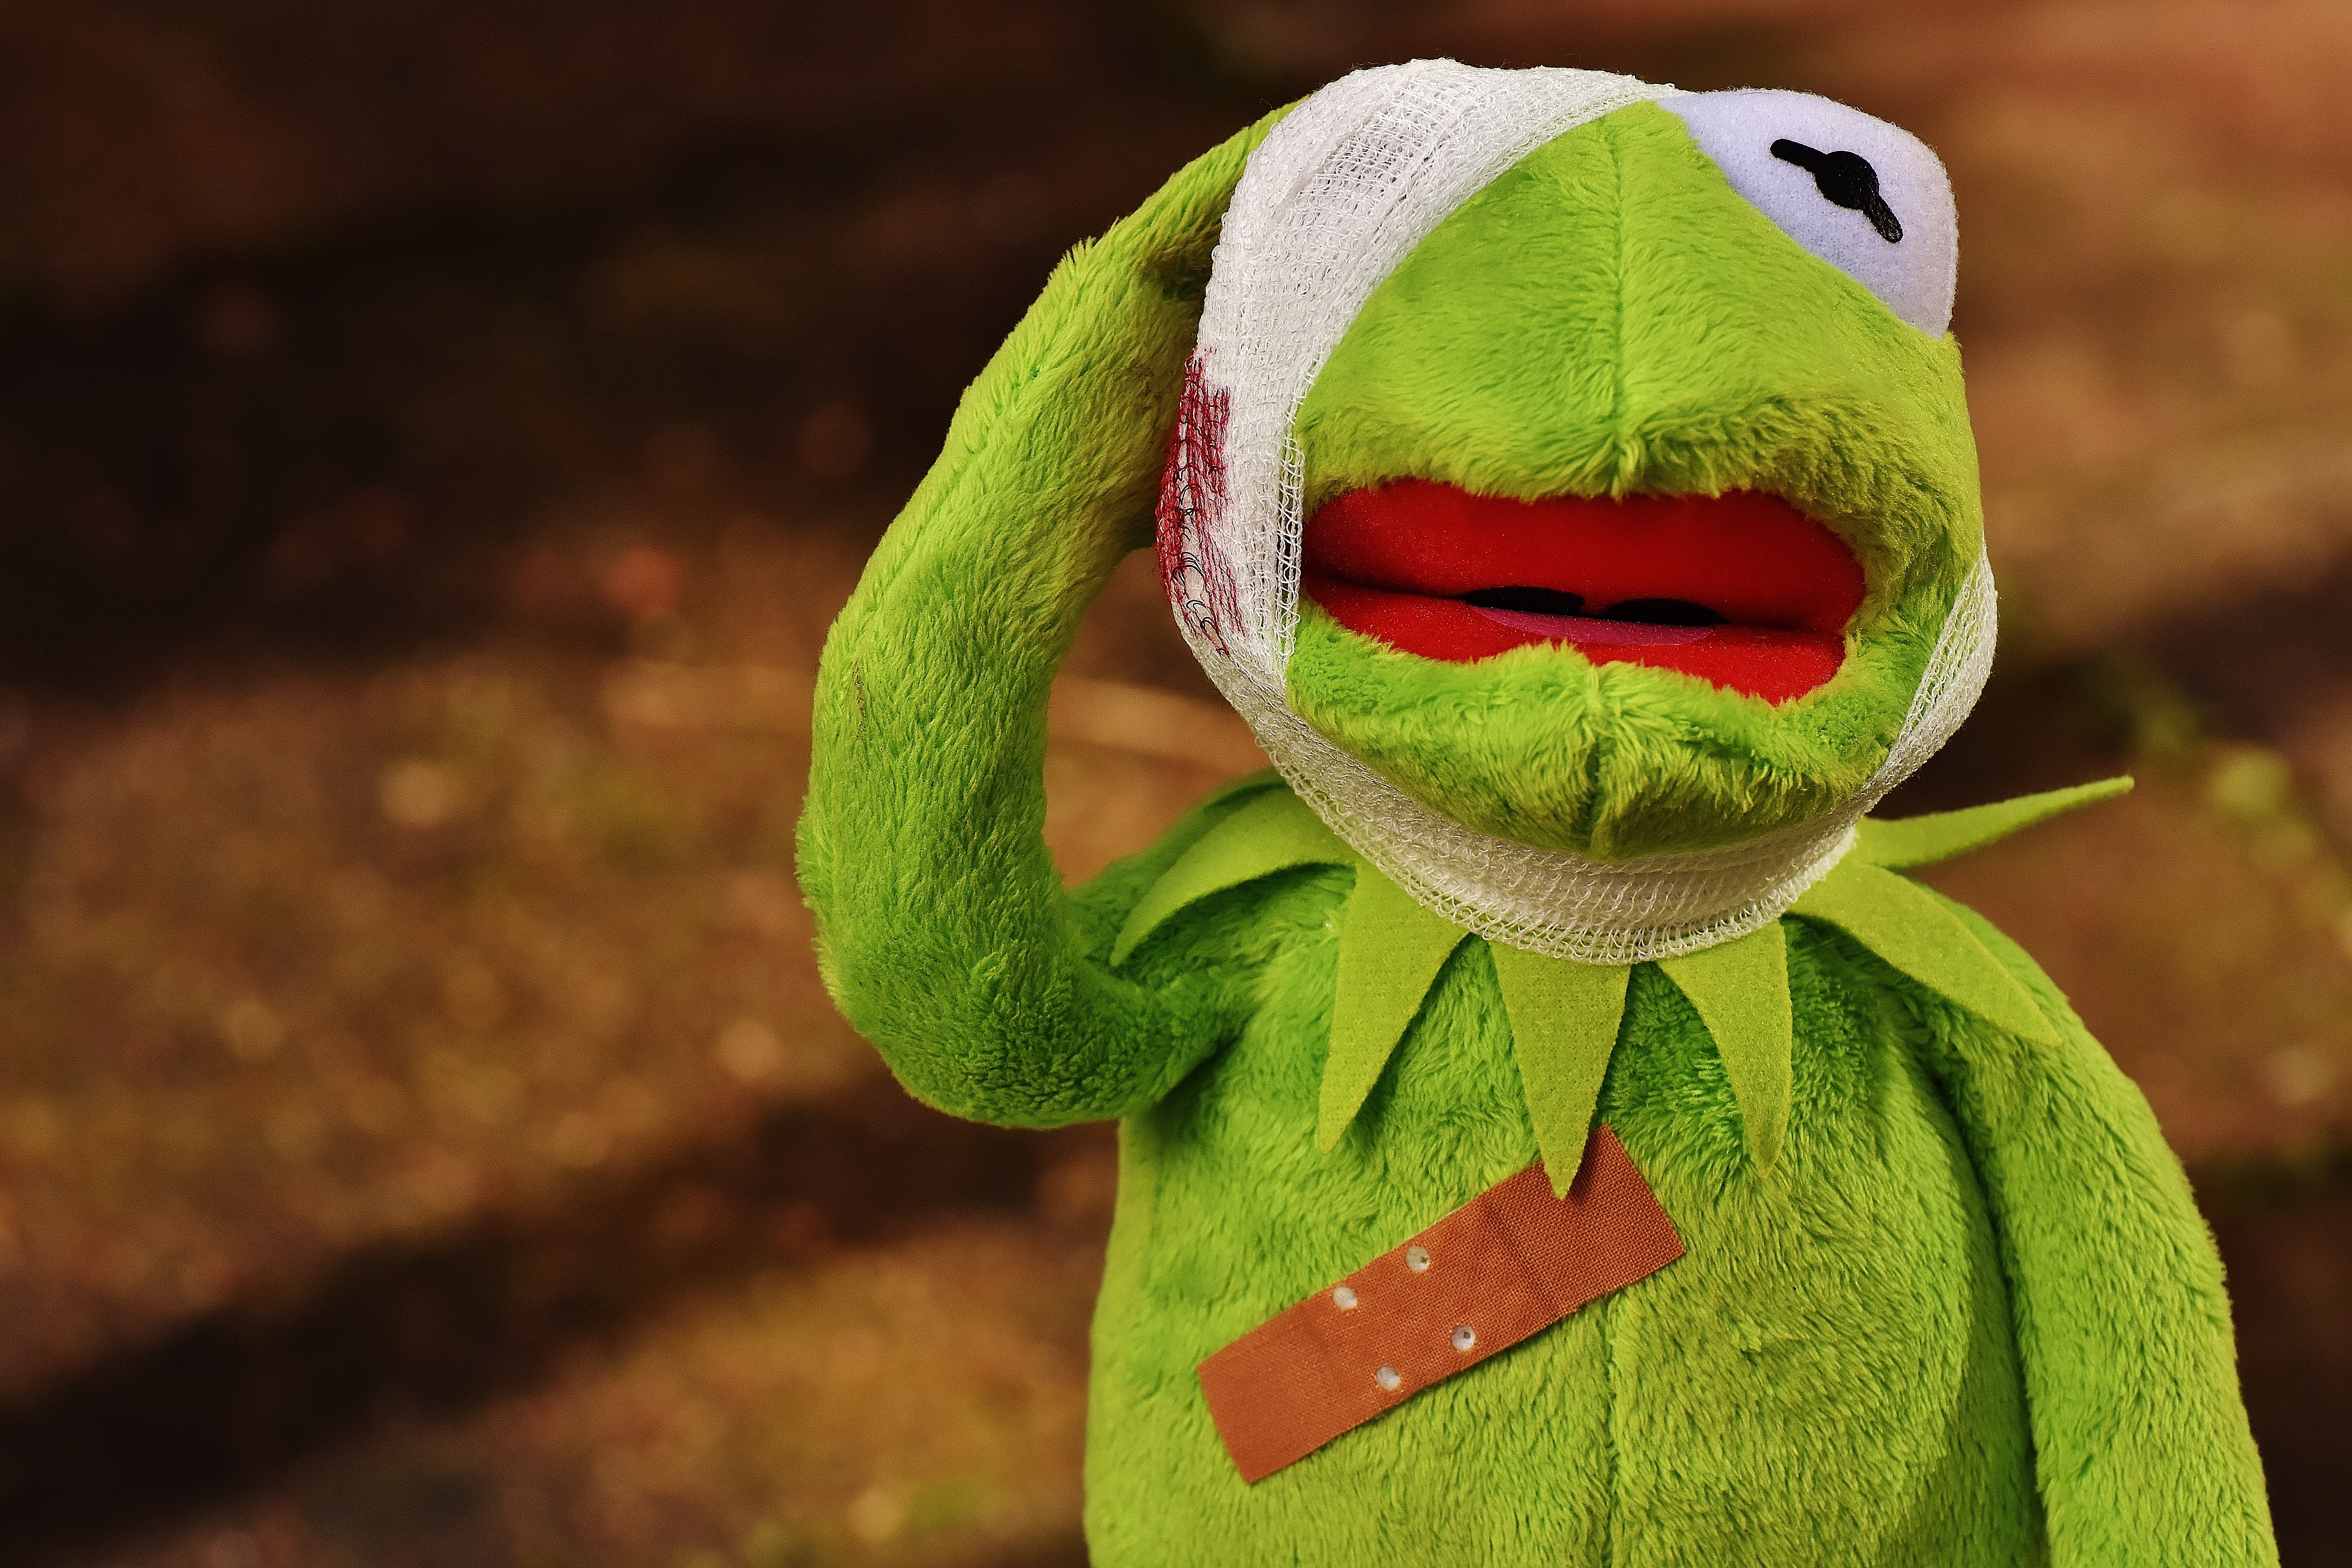
flower, animal, cute, green, frog, toy, teddy bear, close up, patch, textile, children, bank, blood, figure, toys, funny, plush, association, stuffed animal, kermit, children toys, macro photography, concerns, soft toy, injured, first aid, stuffed toy, cloth figure